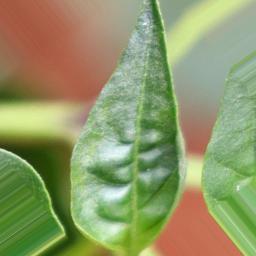
Label: mites_and_trips